KBC Bank Bulgaria

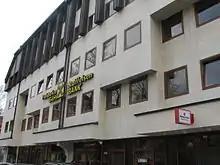
Headquarters of Raiffeisenbank Bulgaria in Sofia

On 10th of April 2023, UBB and KBC Bank Bulgaria officially united after the re-organization of KBC Bank Bulgaria EAD, through its merger into United Bulgarian Bank AD, was entered in the Commercial Register.